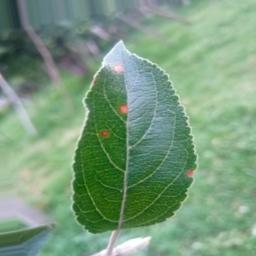
Label: Alternaria